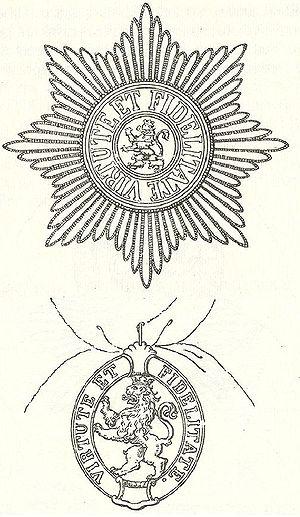
L'ordre du Lion d'or du Landgraviat allemand de Hesse-Cassel est institué le 14 août 1770 par Frédéric II de Hesse-Cassel. L'ordre est dédié à Sainte Elisabeth de Hongrie, ancêtre du fondateur et récompense un mérite de bon augure.